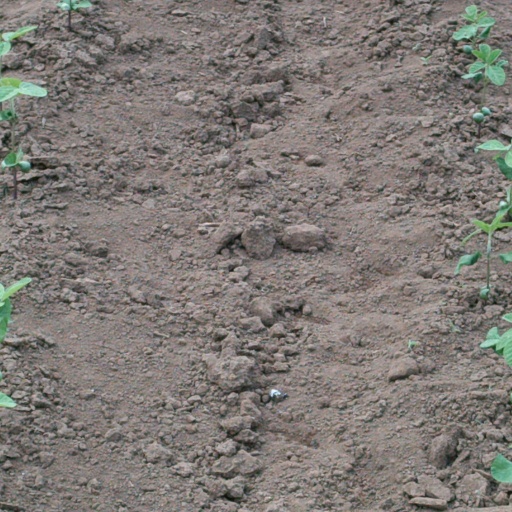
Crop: soybean